J. Mark Wilcox

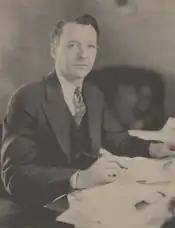

James Mark Wilcox (May 21, 1890 – February 3, 1956) was a U.S. Representative from Florida. He is remembered as the author of the Wilcox Municipal Bankruptcy Act, which became law in 1934, a bill which initially allowed a city in his district, West Palm Beach, to adjust its bonded indebtedness and avoid bankruptcy. It was later invoked to help New York City avoid bankruptcy in 1972.